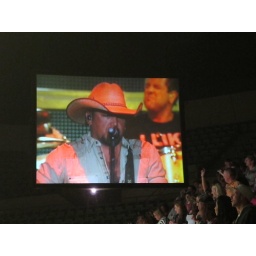
Jason Aldean with drummer Rich Redmond on the TV screen in Fort Wayne, Indiana